Elevator

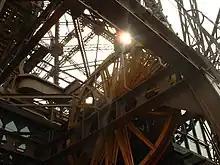
An elevator pulley in the Eiffel Tower

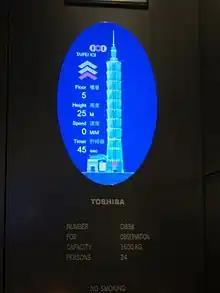
The observation deck elevator floor indicator in the Taipei 101

Elevators may feature talking devices as an accessibility aid for the blind. Since the early 1980s, some elevators feature voice synthesis to announce floor landings, car direction and special messages to passengers.